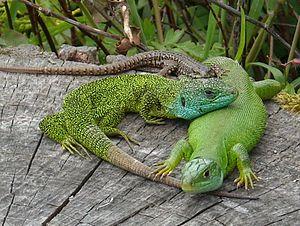
Couple de lézard vert avec un lézard des murailles (gris)
Lacerta bilineata est une espèce de sauriens de la famille des Lacertidae. En français elle est nommée Lézard vert occidental ou Lézard à deux bandes. Dans le sud de la France, l'animal est souvent surnommé Limbert, même si ce nom devrait uniquement s'appliquer au Lézard ocellé.
Fondettes est une commune française du département d'Indre-et-Loire en région Centre-Val de Loire.